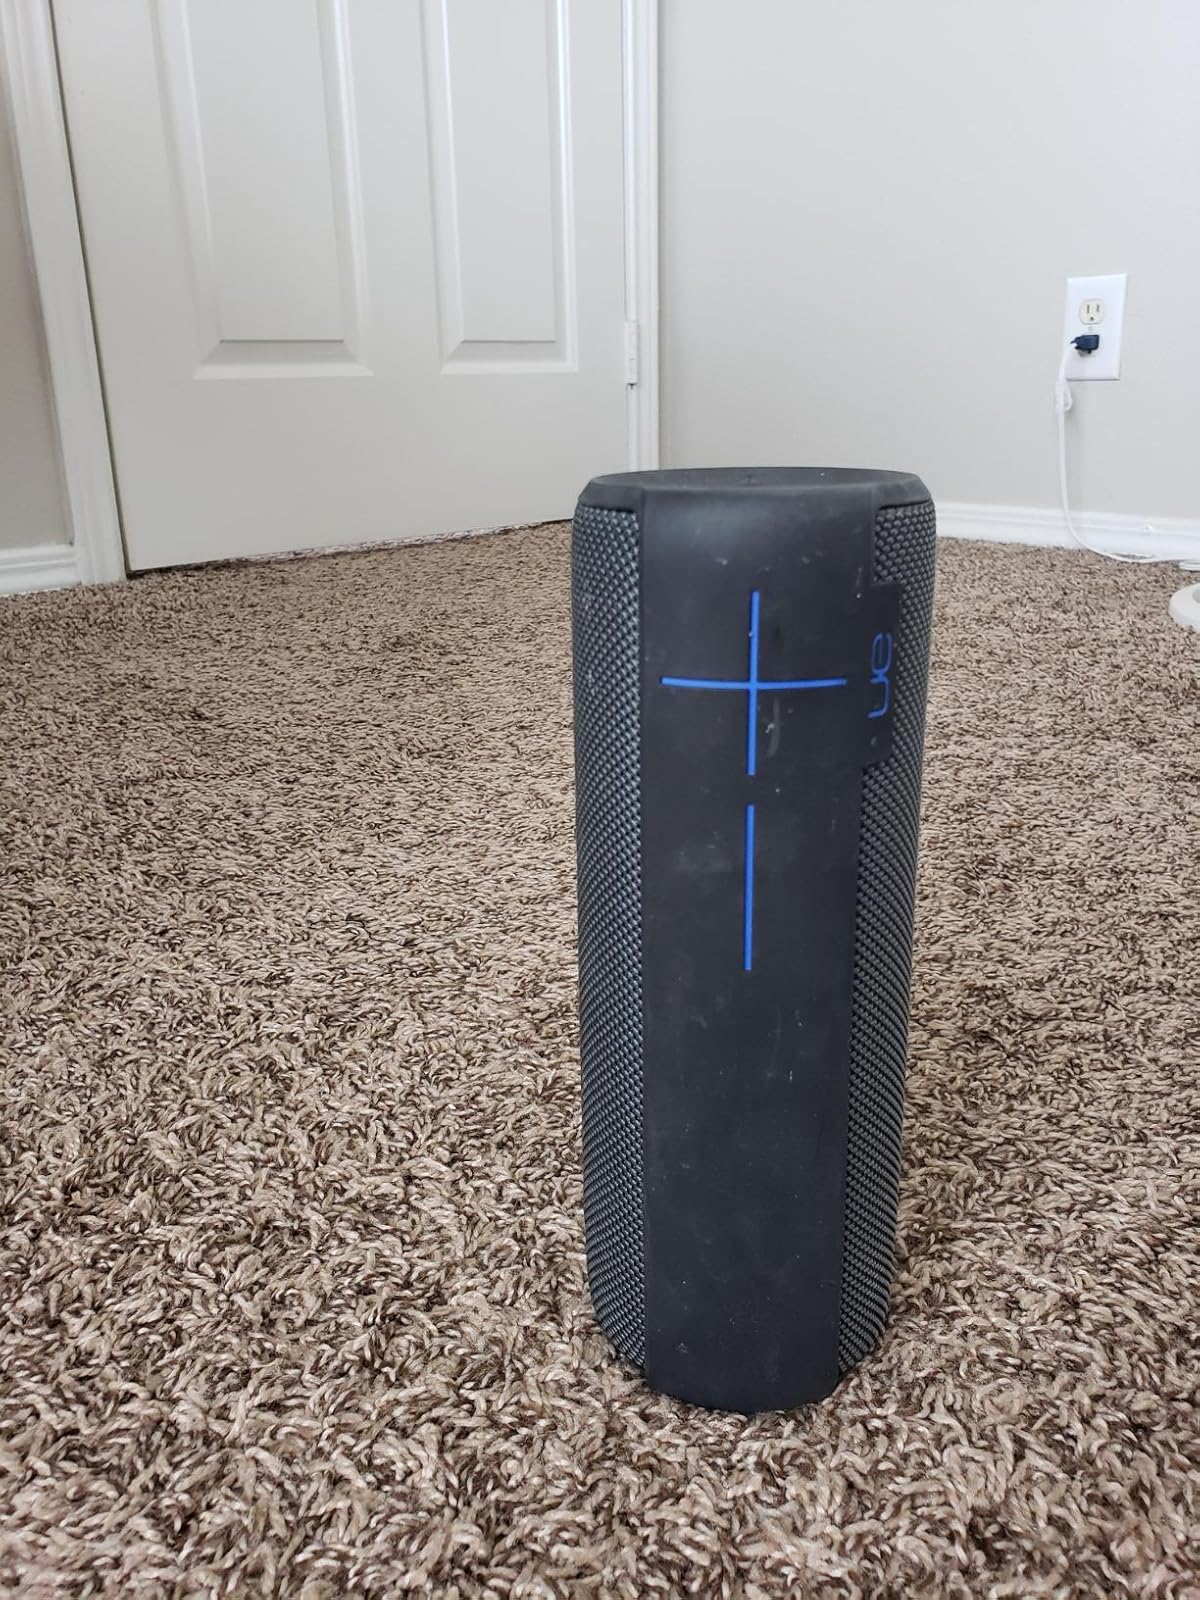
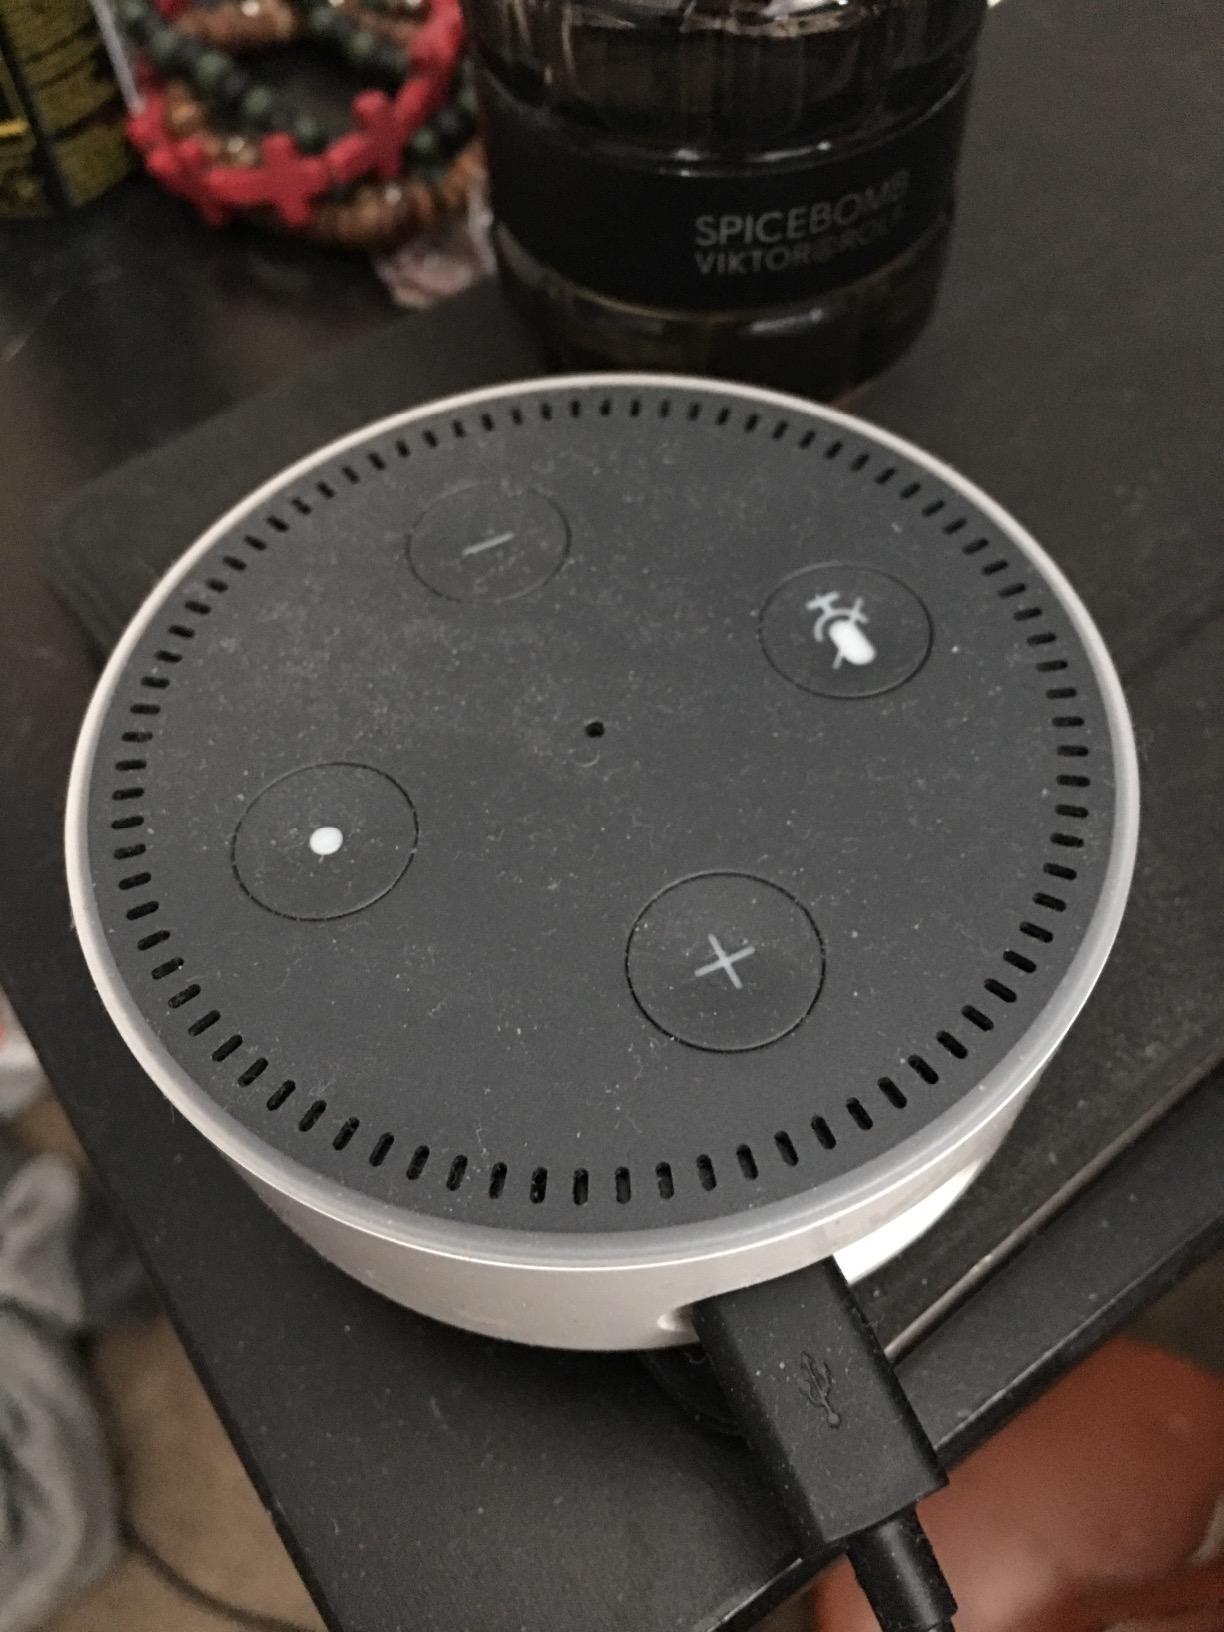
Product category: speaker
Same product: no